Bobby Solo

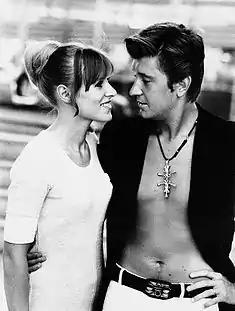
Bobby Solo with Sophie Teckel in 1970

Solo was born in Rome to an Istrian mother and Friulan father. In December 1967 he married Sophie Teckel, a French ballet dancer. They had three children, son Alain (b. 1968) and daughters Chantal (b. 1971) and Muriel (b. 1975). The couple divorced in 1991, after which Solo married Tracy Quade, a Korean-American hostess, and moved to the United States. Solo had a fourth child between the marriages.